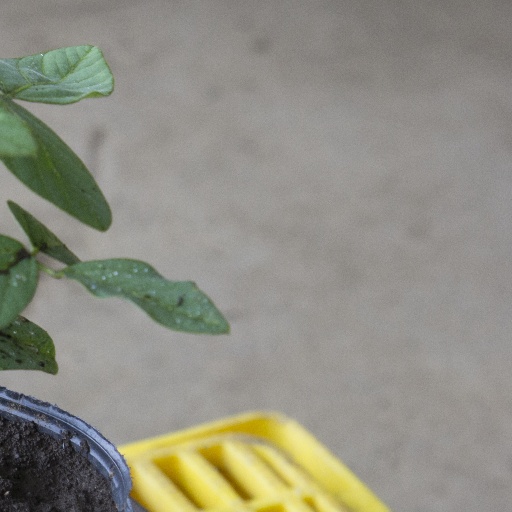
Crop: soybean